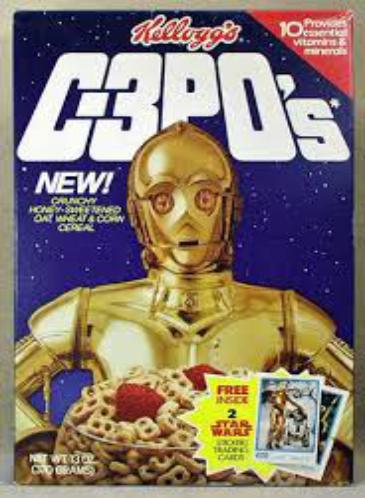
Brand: Krusty-O's
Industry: Leisure